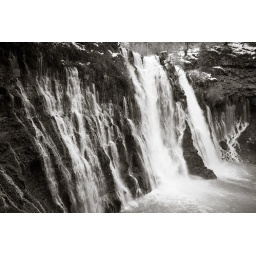
Burney Falls in black and white